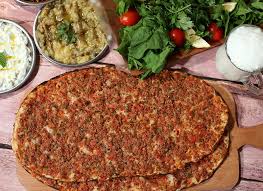
Yemek: lahmacun